Connectogram

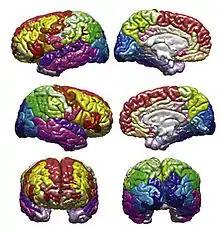
Brains colored according to the outer ring of the connectogram.

Connectograms are circular, with the left half depicting the left hemisphere and the right half depicting the right hemisphere. The hemispheres are further broken down into frontal lobe, insular cortex, limbic lobe, temporal lobe, parietal lobe, occipital lobe, subcortical structures, and cerebellum. At the bottom the brain stem is also represented between the two hemispheres. Within these lobes, each cortical area is labeled with an abbreviation and assigned its own color, which can be used to designate these same cortical regions in other figures, such as the parcellated brain surfaces in the adjacent image, so that the reader can find the corresponding cortical areas on a geometrically accurate surface and see exactly how disparate the connected regions may be. Inside the cortical surface ring, the concentric circles each represent different attributes of the corresponding cortical regions. In order from outermost to innermost, these metric rings represent the grey matter volume, surface area, cortical thickness, curvature, and degree of connectivity (the relative proportion of fibers initiating or terminating in the region compared to the whole brain). Inside these circles, lines connect regions that are found to be structurally connected. The relative density (number of fibers) of these connections is reflected in the opacity of the lines, so that one can easily compare various connections and their structural importance. The fractional anisotropy of each connection is reflected in its color.